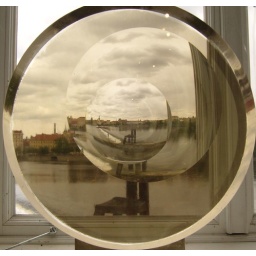
you sat down on a (comfy) chair in front of the window to look out at another (giant) chair on the river